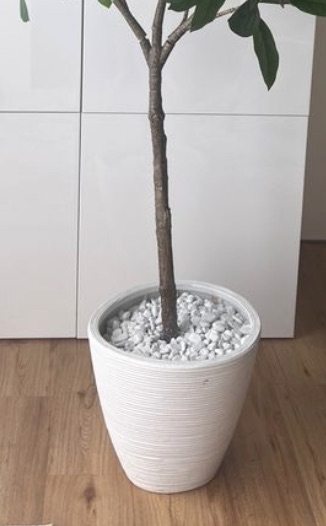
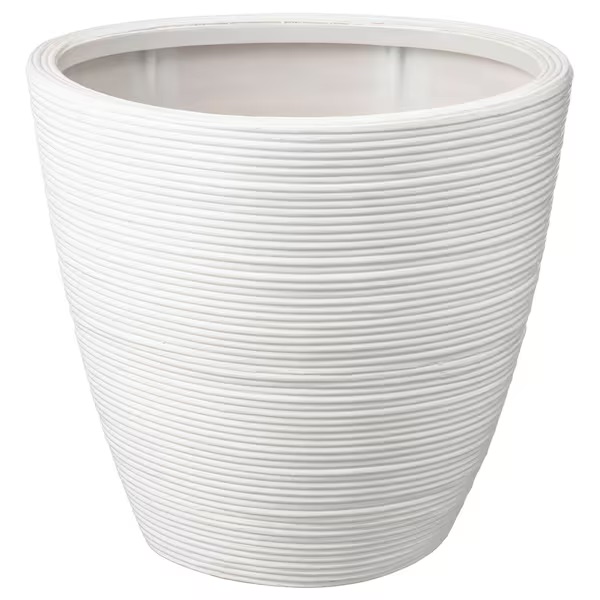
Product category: misc
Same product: yes